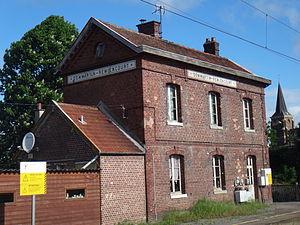
Gare de Dommartin - Remiencourt, Somme, France, en mai 2014.
La gare de Dommartin - Remiencourt est une gare ferroviaire française de la ligne de Paris-Nord à Lille, située sur le territoire de la commune de Dommartin, à proximité de Remiencourt, dans le département de la Somme, en région Hauts-de-France.